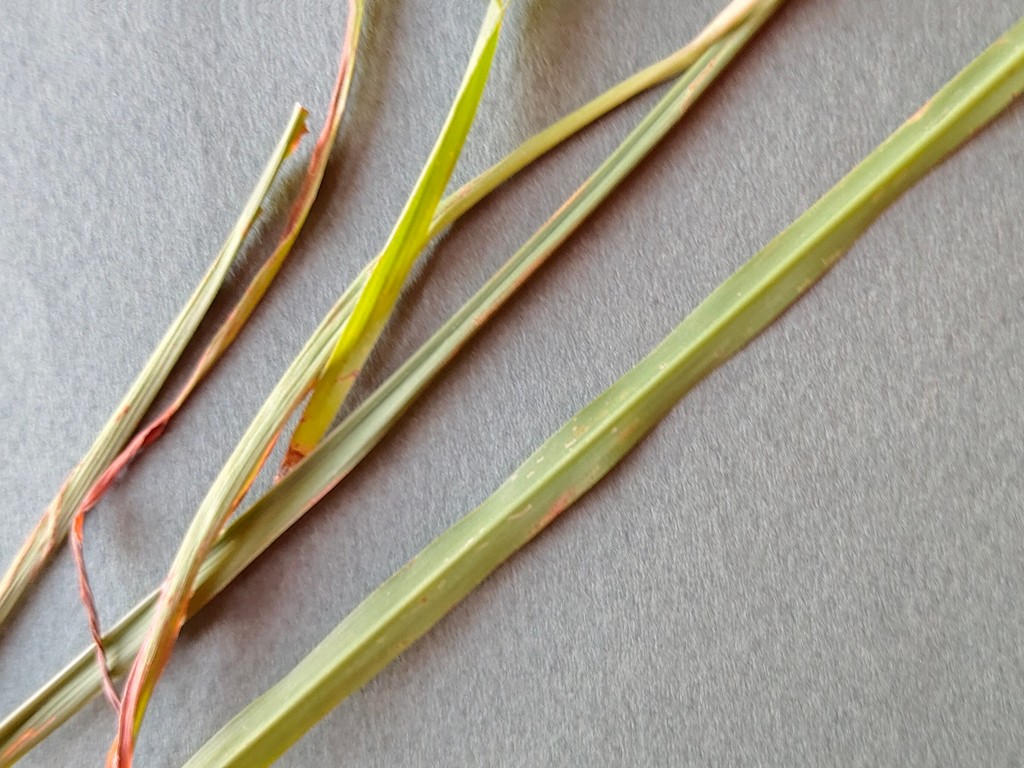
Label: Unhealthy